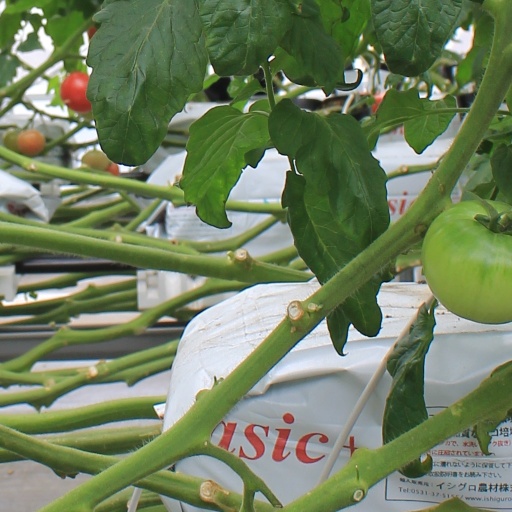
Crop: tomato